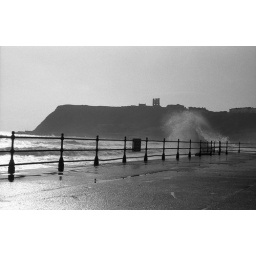
Waves crashing against the sea wall with the castle in the background.